Ketchenery

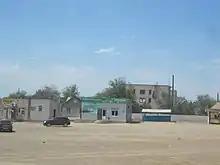

Ketchenery ("Kötçnr") is a rural locality (a settlement) and the administrative center of Ketchenerovsky District of the Republic of Kalmykia, Russia. Population: